Post-capitalism

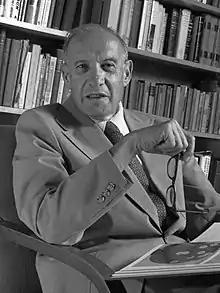
In 1993, Peter Drucker outlined a possible evolution of capitalistic society in his book "Post-Capitalist Society".

In 1993, Peter Drucker outlined a possible evolution of capitalistic society in his book "Post-Capitalist Society". This states that knowledge, rather than capital, land, or labor, is the new basis of wealth. The classes of a fully post-capitalist society are expected to be divided into knowledge workers or service workers, in contrast to the capitalists and proletarians of a capitalist society. Drucker estimated the transformation to post-capitalism would be completed in 2010–2020. Drucker also argued for rethinking the concept of intellectual property by creating a universal licensing system.